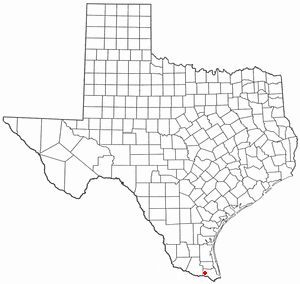
La Feria est une ville située à l'ouest du comté de Cameron, au Texas, aux États-Unis.